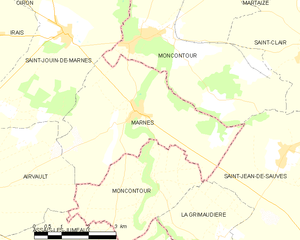
Carte des communes françaises Marnes